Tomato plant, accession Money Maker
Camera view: tilt-top (135 deg); turntable rotation: 270 degrees
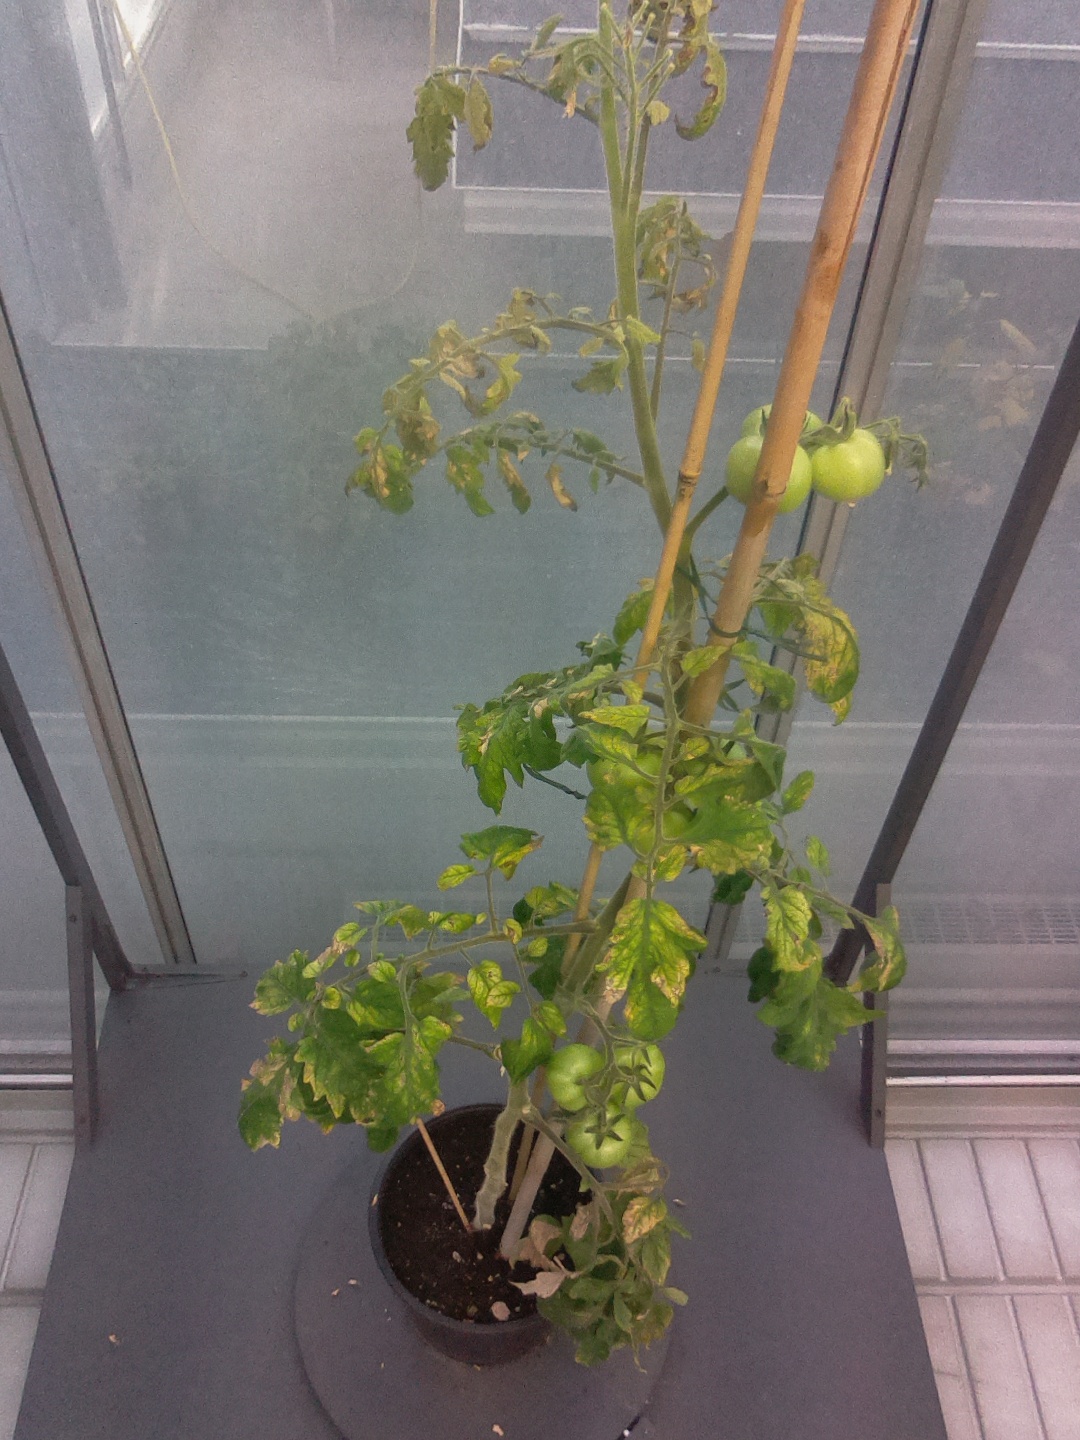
BBCH growth stage 77: 70%-80% of final fruit size